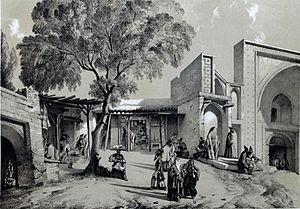
Bazar et entrée de mosquée, Casbin
Qazvin est une ville d'Iran située à l'ouest de Téhéran et au pied des monts Elbourz. Qazvin est la capitale de la province portant son nom.